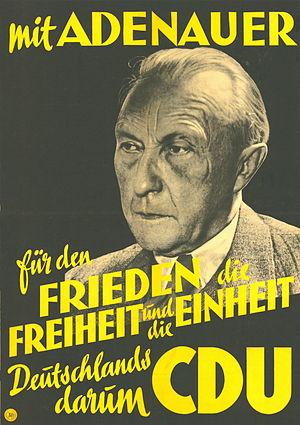
Cet article recense les élections ayant eu lieu durant l'année 1949. Il inclut les élections législatives et présidentielles nationales dans les États souverains, ainsi que les référendums au niveau national.
1949 est une année commune commençant un samedi.
L’Union chrétienne-démocrate d'Allemagne est un parti politique allemand, libéral-conservateur, fondé en 1945.